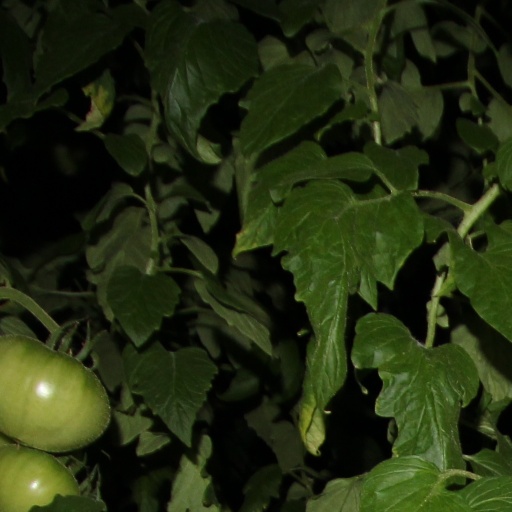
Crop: tomato